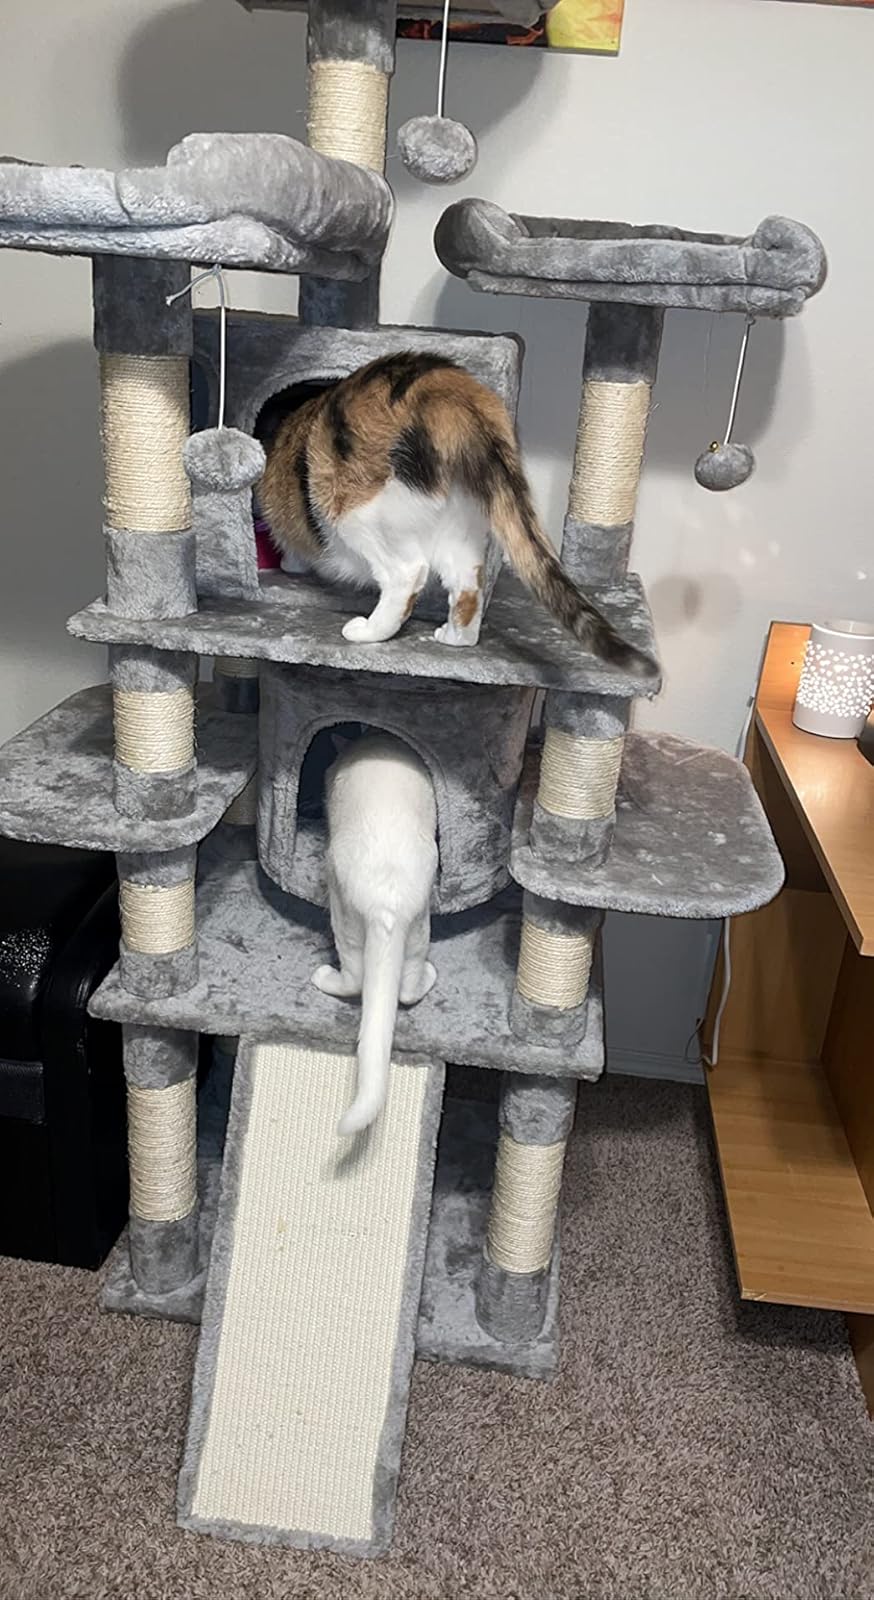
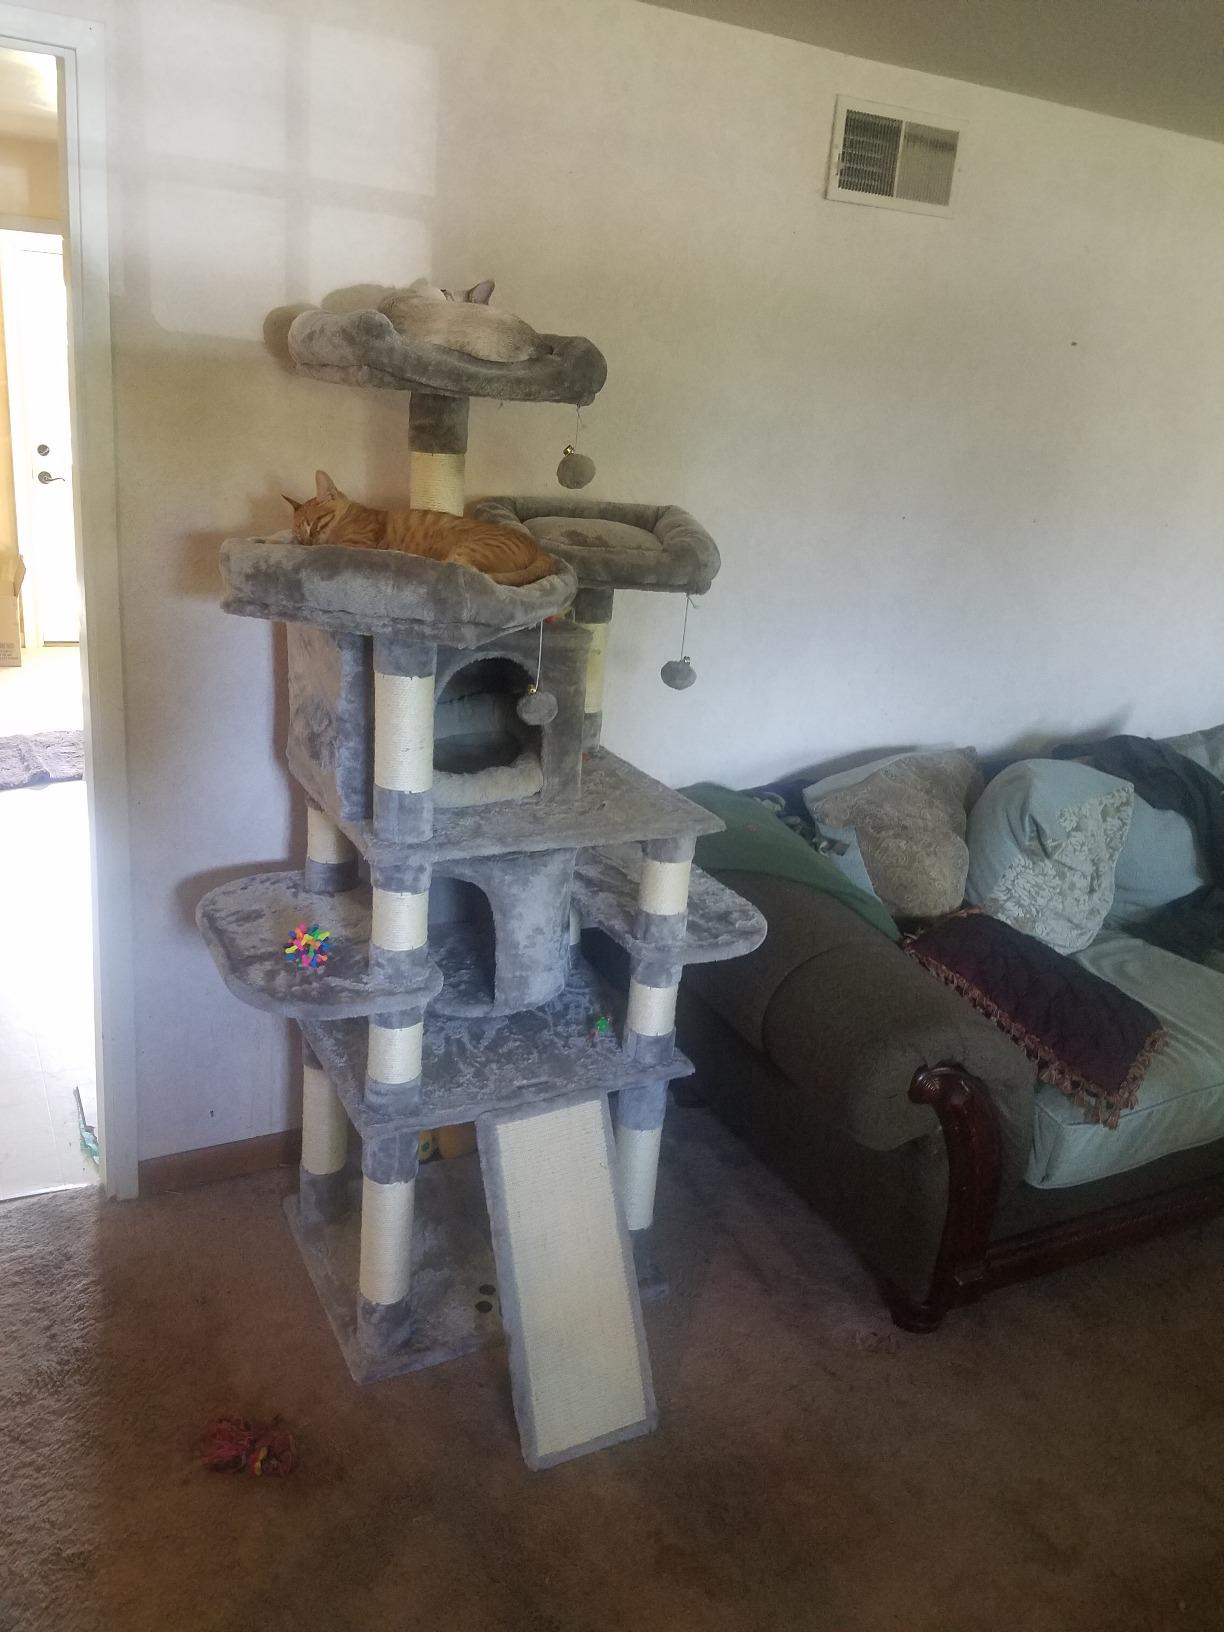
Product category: items_cat tree
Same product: yes